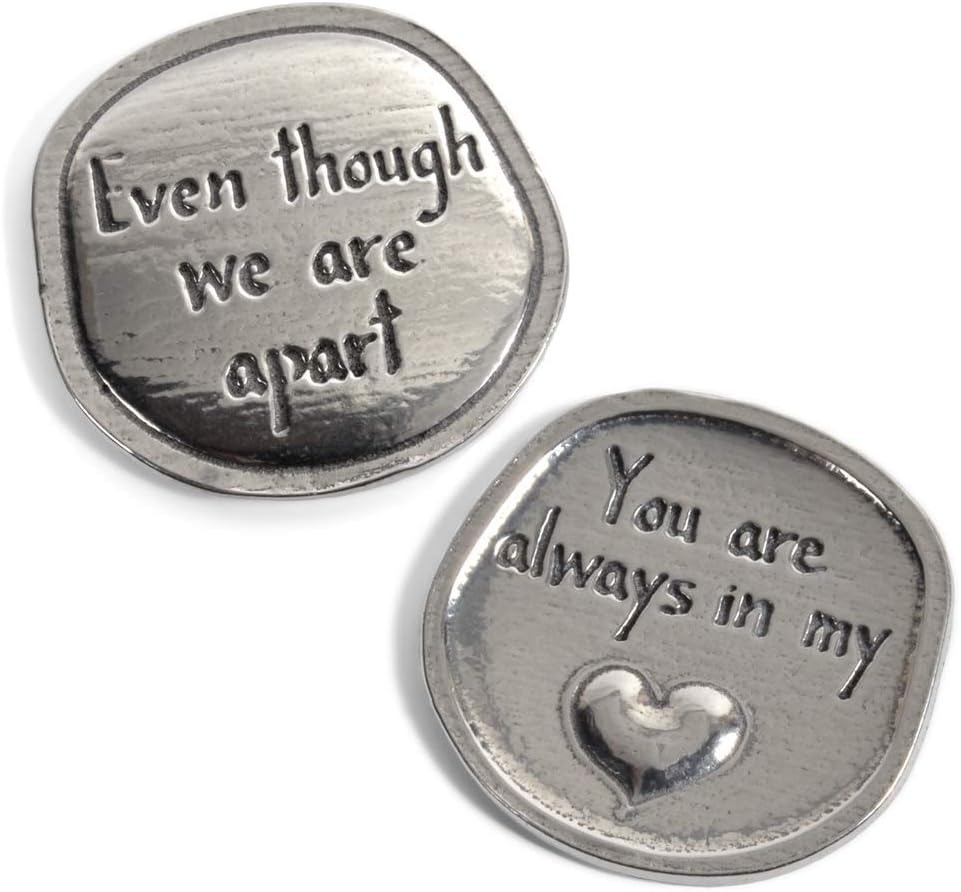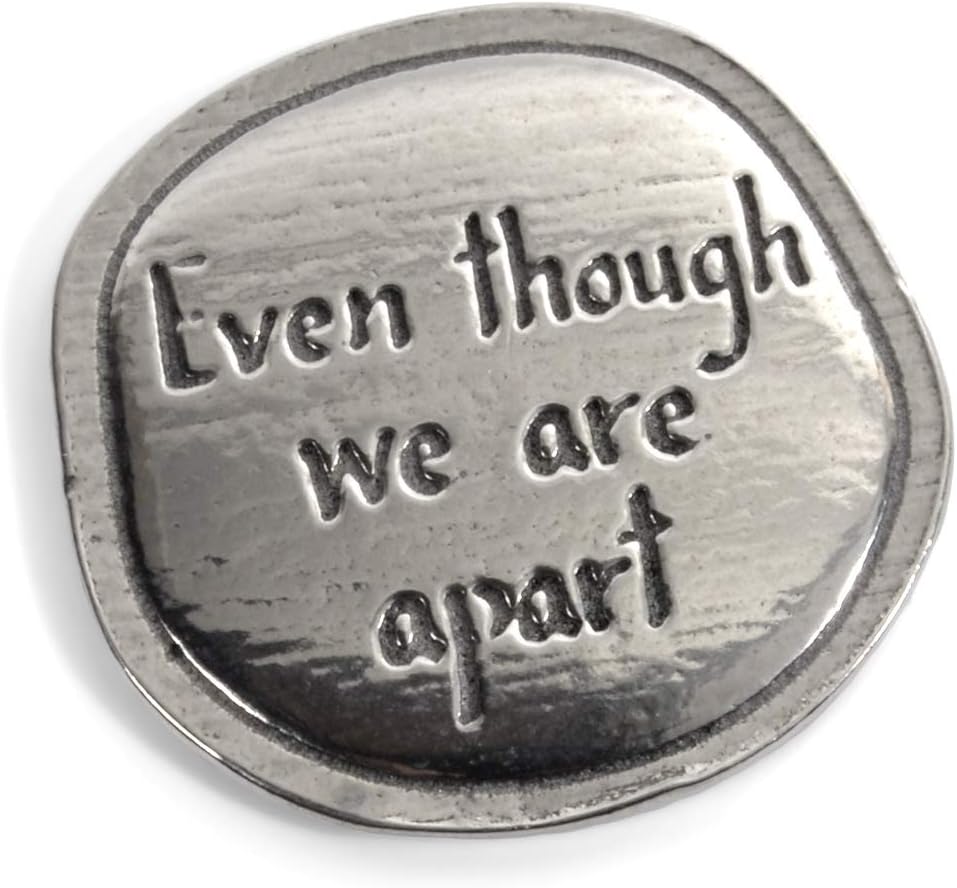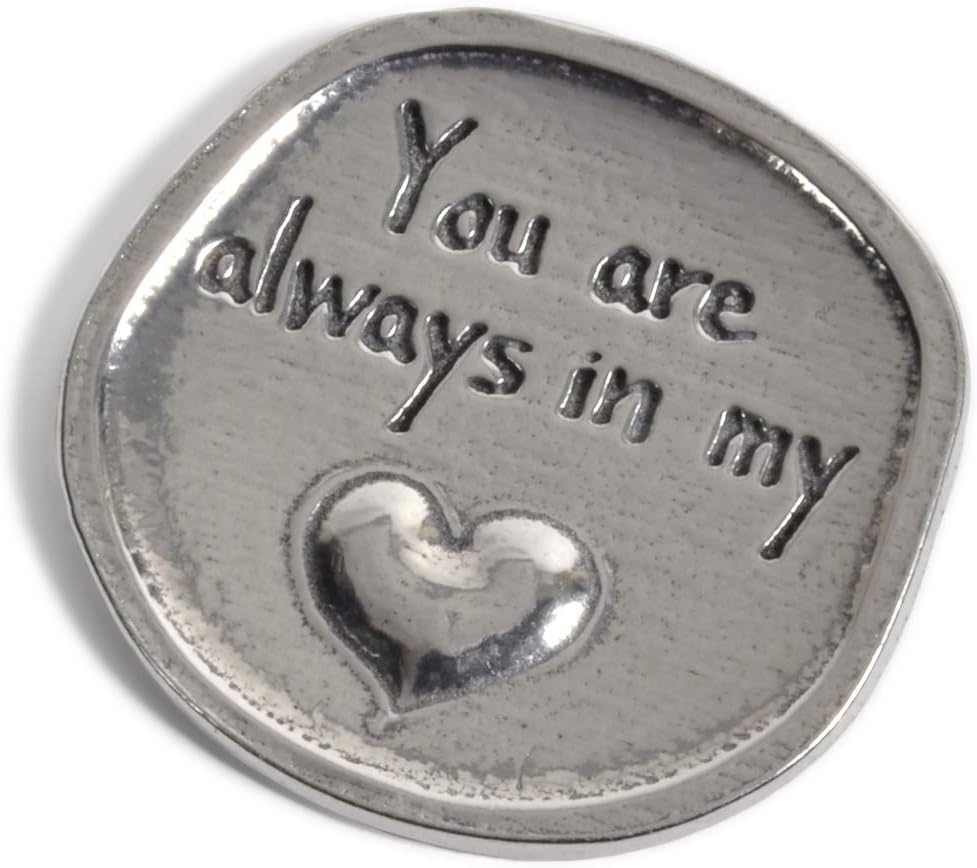
Crosby & Taylor You are Always in My Heart Handmade American Pewter Inspirational Sentiment Coin
Category: Amazon Home
Known for hand-cast pewter kitchen accessories appearing in celebrity chefs' kitchens, Crosby & Taylor has created these little tokens as tangible expressions of love, encouragement, and inspiration for friends and loved ones. Carry them in a pocket or purse, place them near the kitchen sink, or display them on a nightstand. Pick them up and enjoy the soothing feel of premium pewter. Handmade in the USA of the finest quality, lead-free pewter, the coins are available in an array of sentiments. A signature pouch is included, which makes them perfect for gifting.
Features: Pewter sentiment coin is a tangible expression of love, encouragement, and inspiration | Single coin with loving message divided between front and back | Enjoy the soothing feel of hand-cast, lead-free American pewter | Carry in a pocket or purse, place on a vanity or nightstand; other styles and sentiments available | 1-1/4 inches in diameter, presented in a signature pouch: handmade in the USA